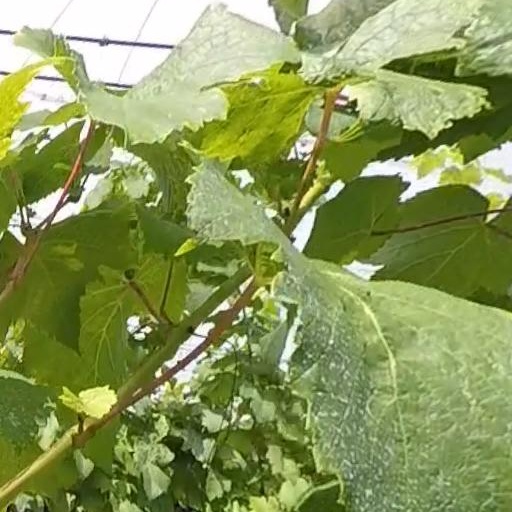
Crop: grape